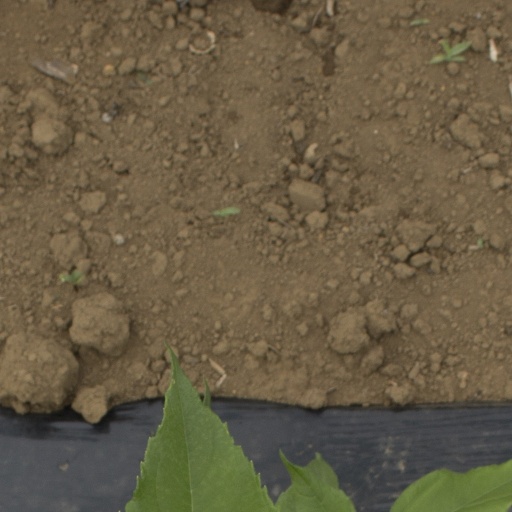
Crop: Jerusalem artichoke